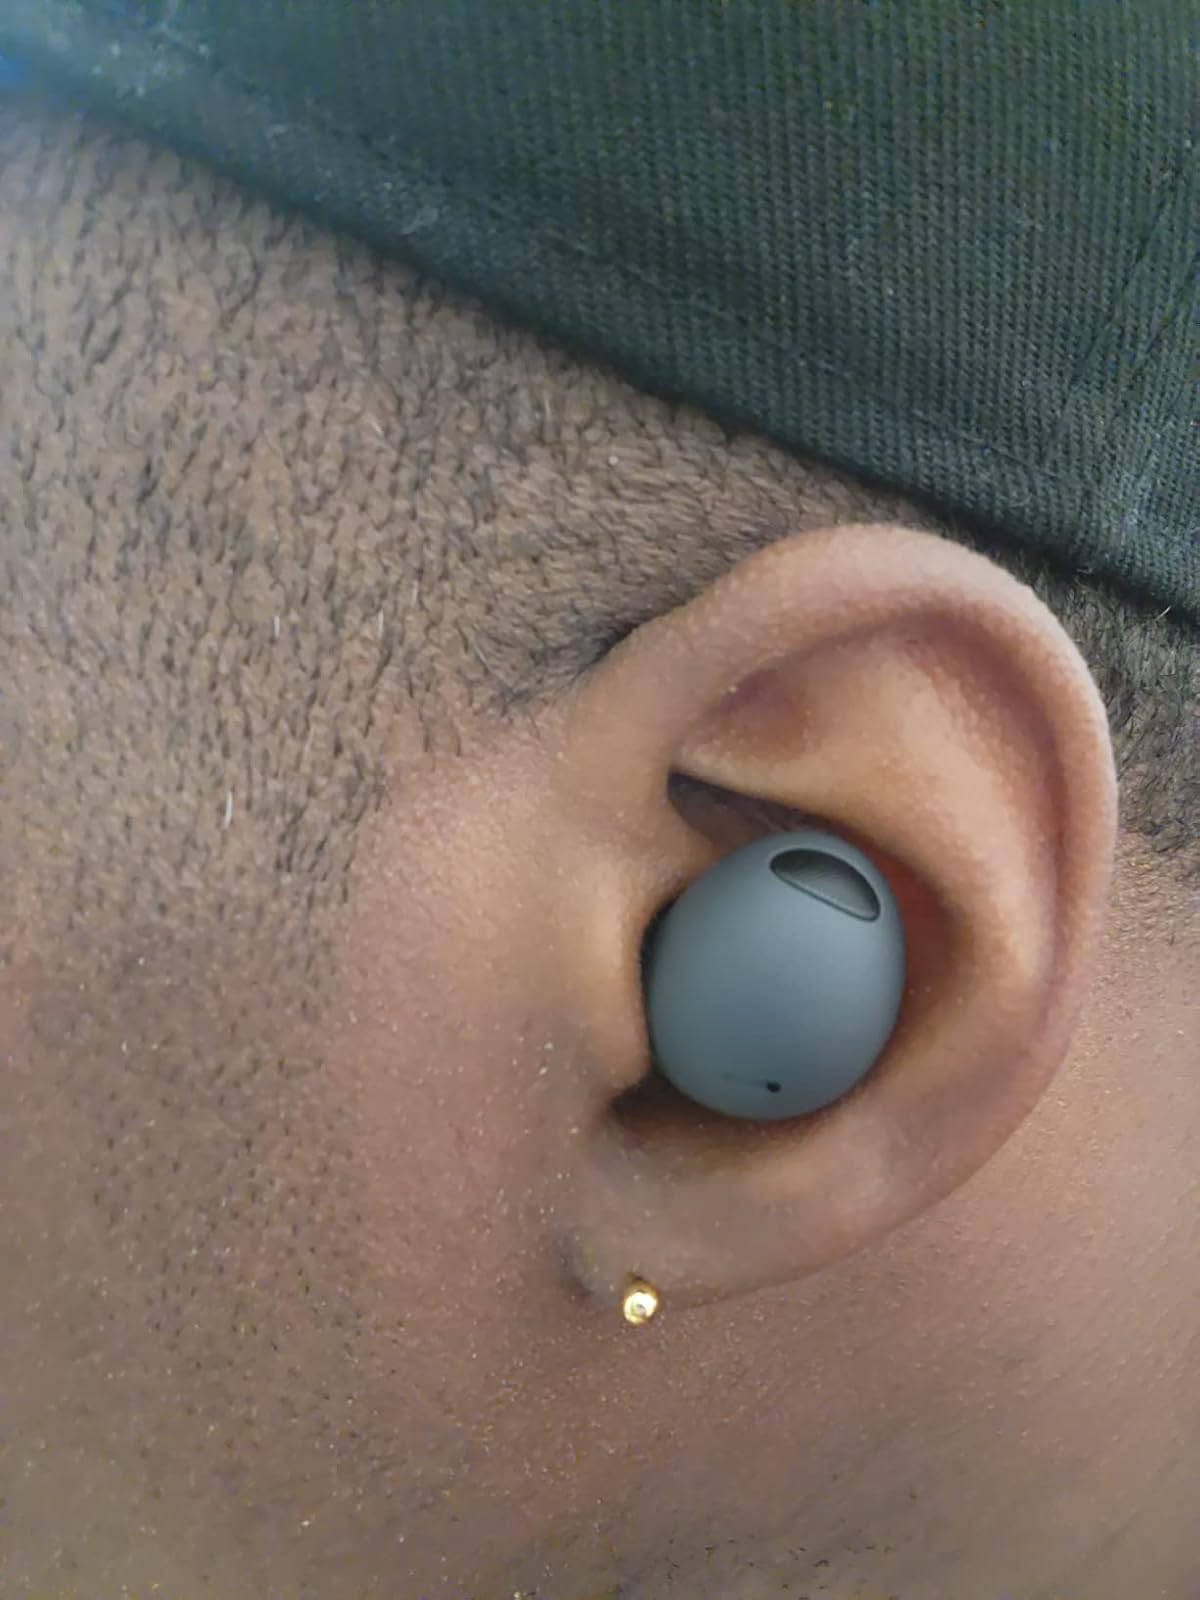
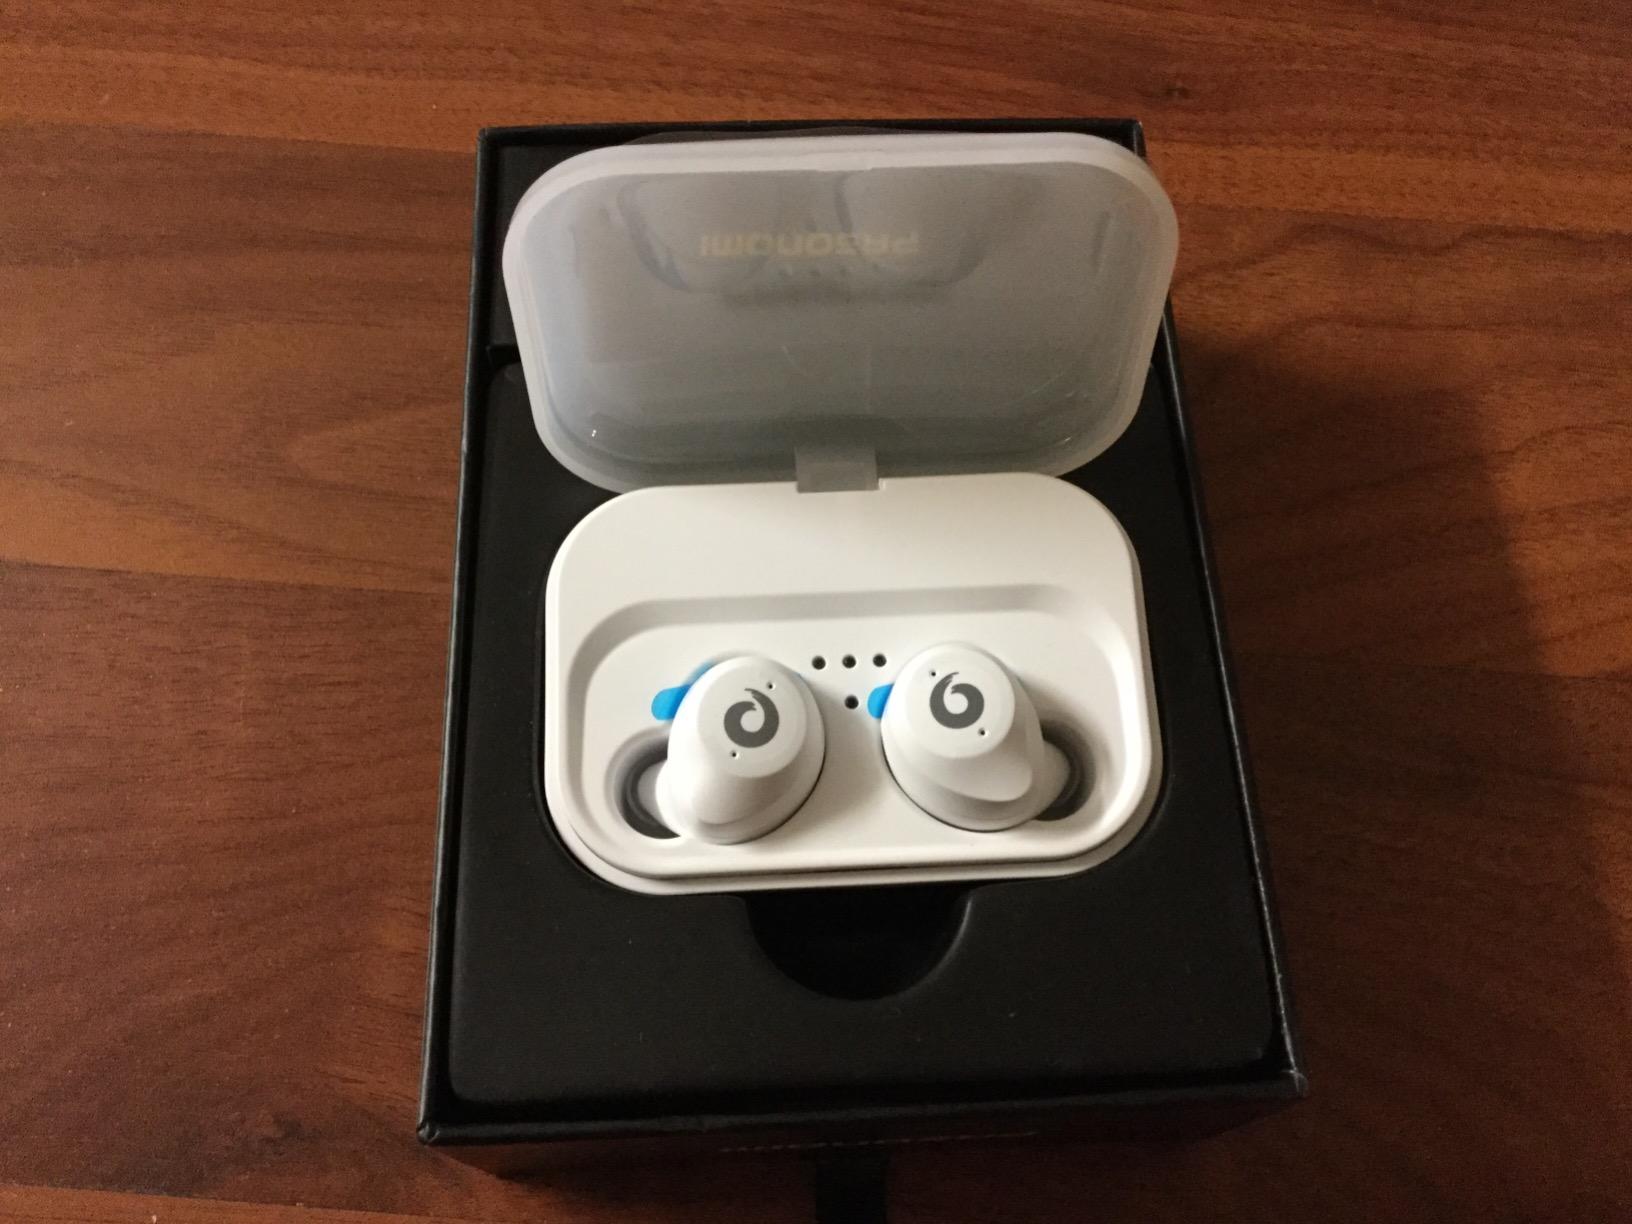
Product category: earbuds
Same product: no